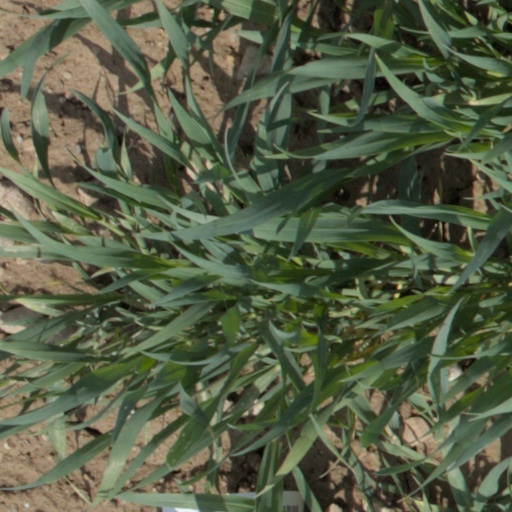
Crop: wheat